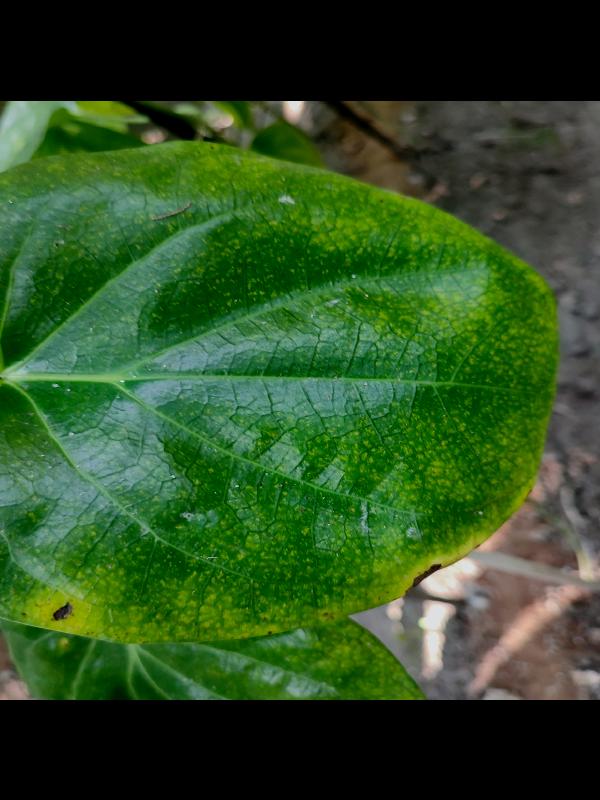
Label: Bacterial_Leaf_Disease